Time (xkcd)

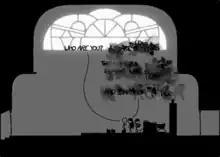
Frame 2,915 from the comic, during the discussion with one of the natives. In this frame, she reveals herself as their leader.

They find a small structure, and from its top the woman spots people. As they leave the structure, they think of their sand castle, wondering about its fate. The screen cuts to a scene of a lone bucket floating on a body of water, then cuts back. After more traveling, the characters make contact with three androgynous people wearing headgear. The woman attempts to communicate, but the native language of the people is incomprehensible. She shows them her wound, and they treat it with a paste. The group then beckon the man and woman to follow them into town. After receiving water, the man and woman sleep. The following morning, the man communicates with one of the locals by drawing pictures in the dirt. The local informs them that the sea level is, in fact, rising, and that the two characters should follow and see someone to talk to. They rest along the way, where the man and woman look over a map from one of the locals. They continue to a city, and there is a castle behind it. They are led to the natives' leader who, speaking the language of the protagonists to some extent, explains the reason for the sea rising.